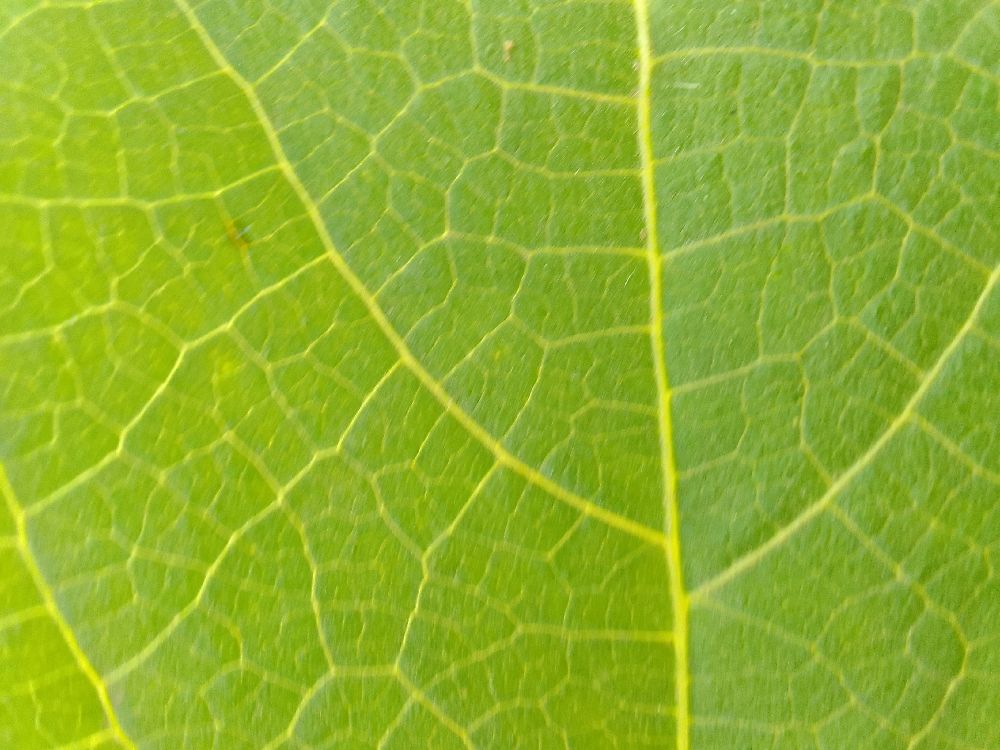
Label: healthy